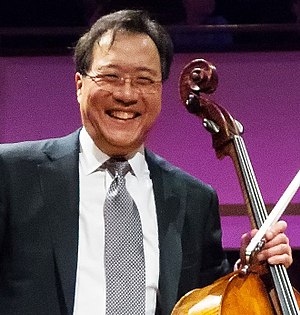
Yo-Yo Ma
Yo-Yo Ma i 2013.
Yo-Yo Ma er en fransk-født amerikansk-kinesisk cellist. Han fik sin skolegang i New York City, og blev betragtet som et vidunderbarn. Har har udgivet over 90 musikalbum, og modtaget 18 Grammy Awards.